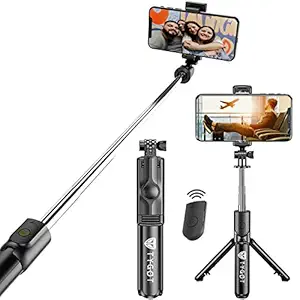
Tygot Bluetooth Extendable Selfie Sticks with Wireless Remote and Tripod Stand
Category: Electronics
Price: 399 (list price: 1999)
Rating: 4.0 (3,382 ratings)
About this product: This is a Bluetooth Enabled selfie Stick for Mobile Phone. Just click the wireless remote to capture the photo|Bluetooth Selfie Stick is provided with a tiny wireless remote that can be connected to your phone and can be used up to about 15 Ft|Ultra Light Selfie Stick can be used to Take selfies or capture your favourate videos. This multifunction tripod with selfie stick weighs only 113 Grams.. Rubber Grip : No|Tygot Mobile Selfie Stick is compact and foldable. It can be Extended up to 60 Cms long|Selfie Stand for Mobile Phone can be Rotated to 360 degree + 220 Degree Angular Adjustment